Question: What is the person holding?
Tambaya: Me mutumin yake riƙe da?
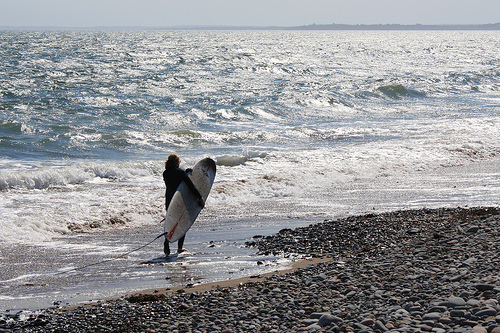
Answer: A surfboard.
Amsa: Surfboard.